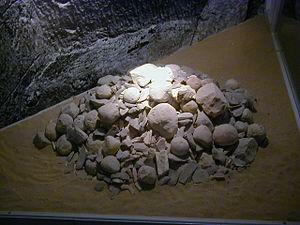
Le mot « sphéroïde », nom commun masculin et adjectif qualificatif, désigne ce qui a une forme proche de la sphère.
Le musée national du Bardo est un musée de Tunis, capitale de la Tunisie, situé dans la banlieue du Bardo.
La préhistoire de la Tunisie s'étend jusqu'au XIIᵉ siècle av. J.-C., c'est-à-dire jusqu'à l'arrivée des premiers marins phéniciens, qui introduisirent l'usage de l'écriture.
L'histoire de la Tunisie est celle d'une nation d'Afrique du Nord indépendante depuis 1956. Mais elle s'inscrit au-delà pour couvrir l'histoire du territoire tunisien depuis la période préhistorique du Capsien et la civilisation antique des Puniques, avant que le territoire ne passe sous la domination des Romains, des Vandales puis des Byzantins. Le VIIᵉ siècle marque un tournant décisif dans l'itinéraire d'une population qui s'islamise et s'arabise peu à peu sous le règne de diverses dynasties qui font face à la résistance des populations berbères.